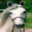
Label: horse